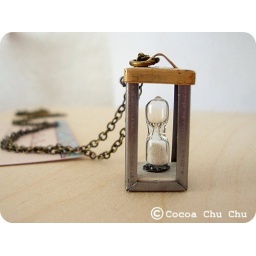
Hourglass, vintage sand glass in a metal box by Cocoa Chu Chu